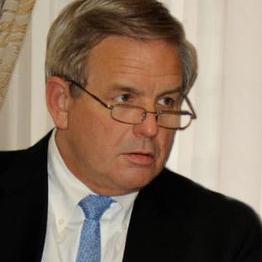
Age: 58